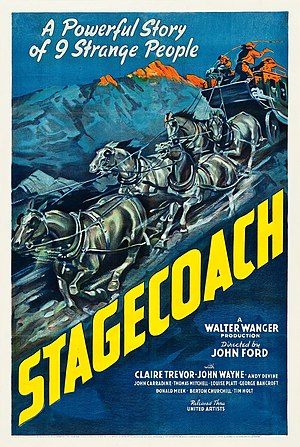
Diligencen
Diligencen er en western fra 1939, instrueret af John Ford og med Claire Trevor og John Wayne i hovedrollerne. Filmen var John Waynes gennembrudsfilm.